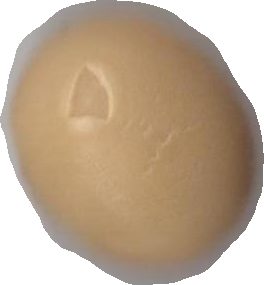
Variety: Dega